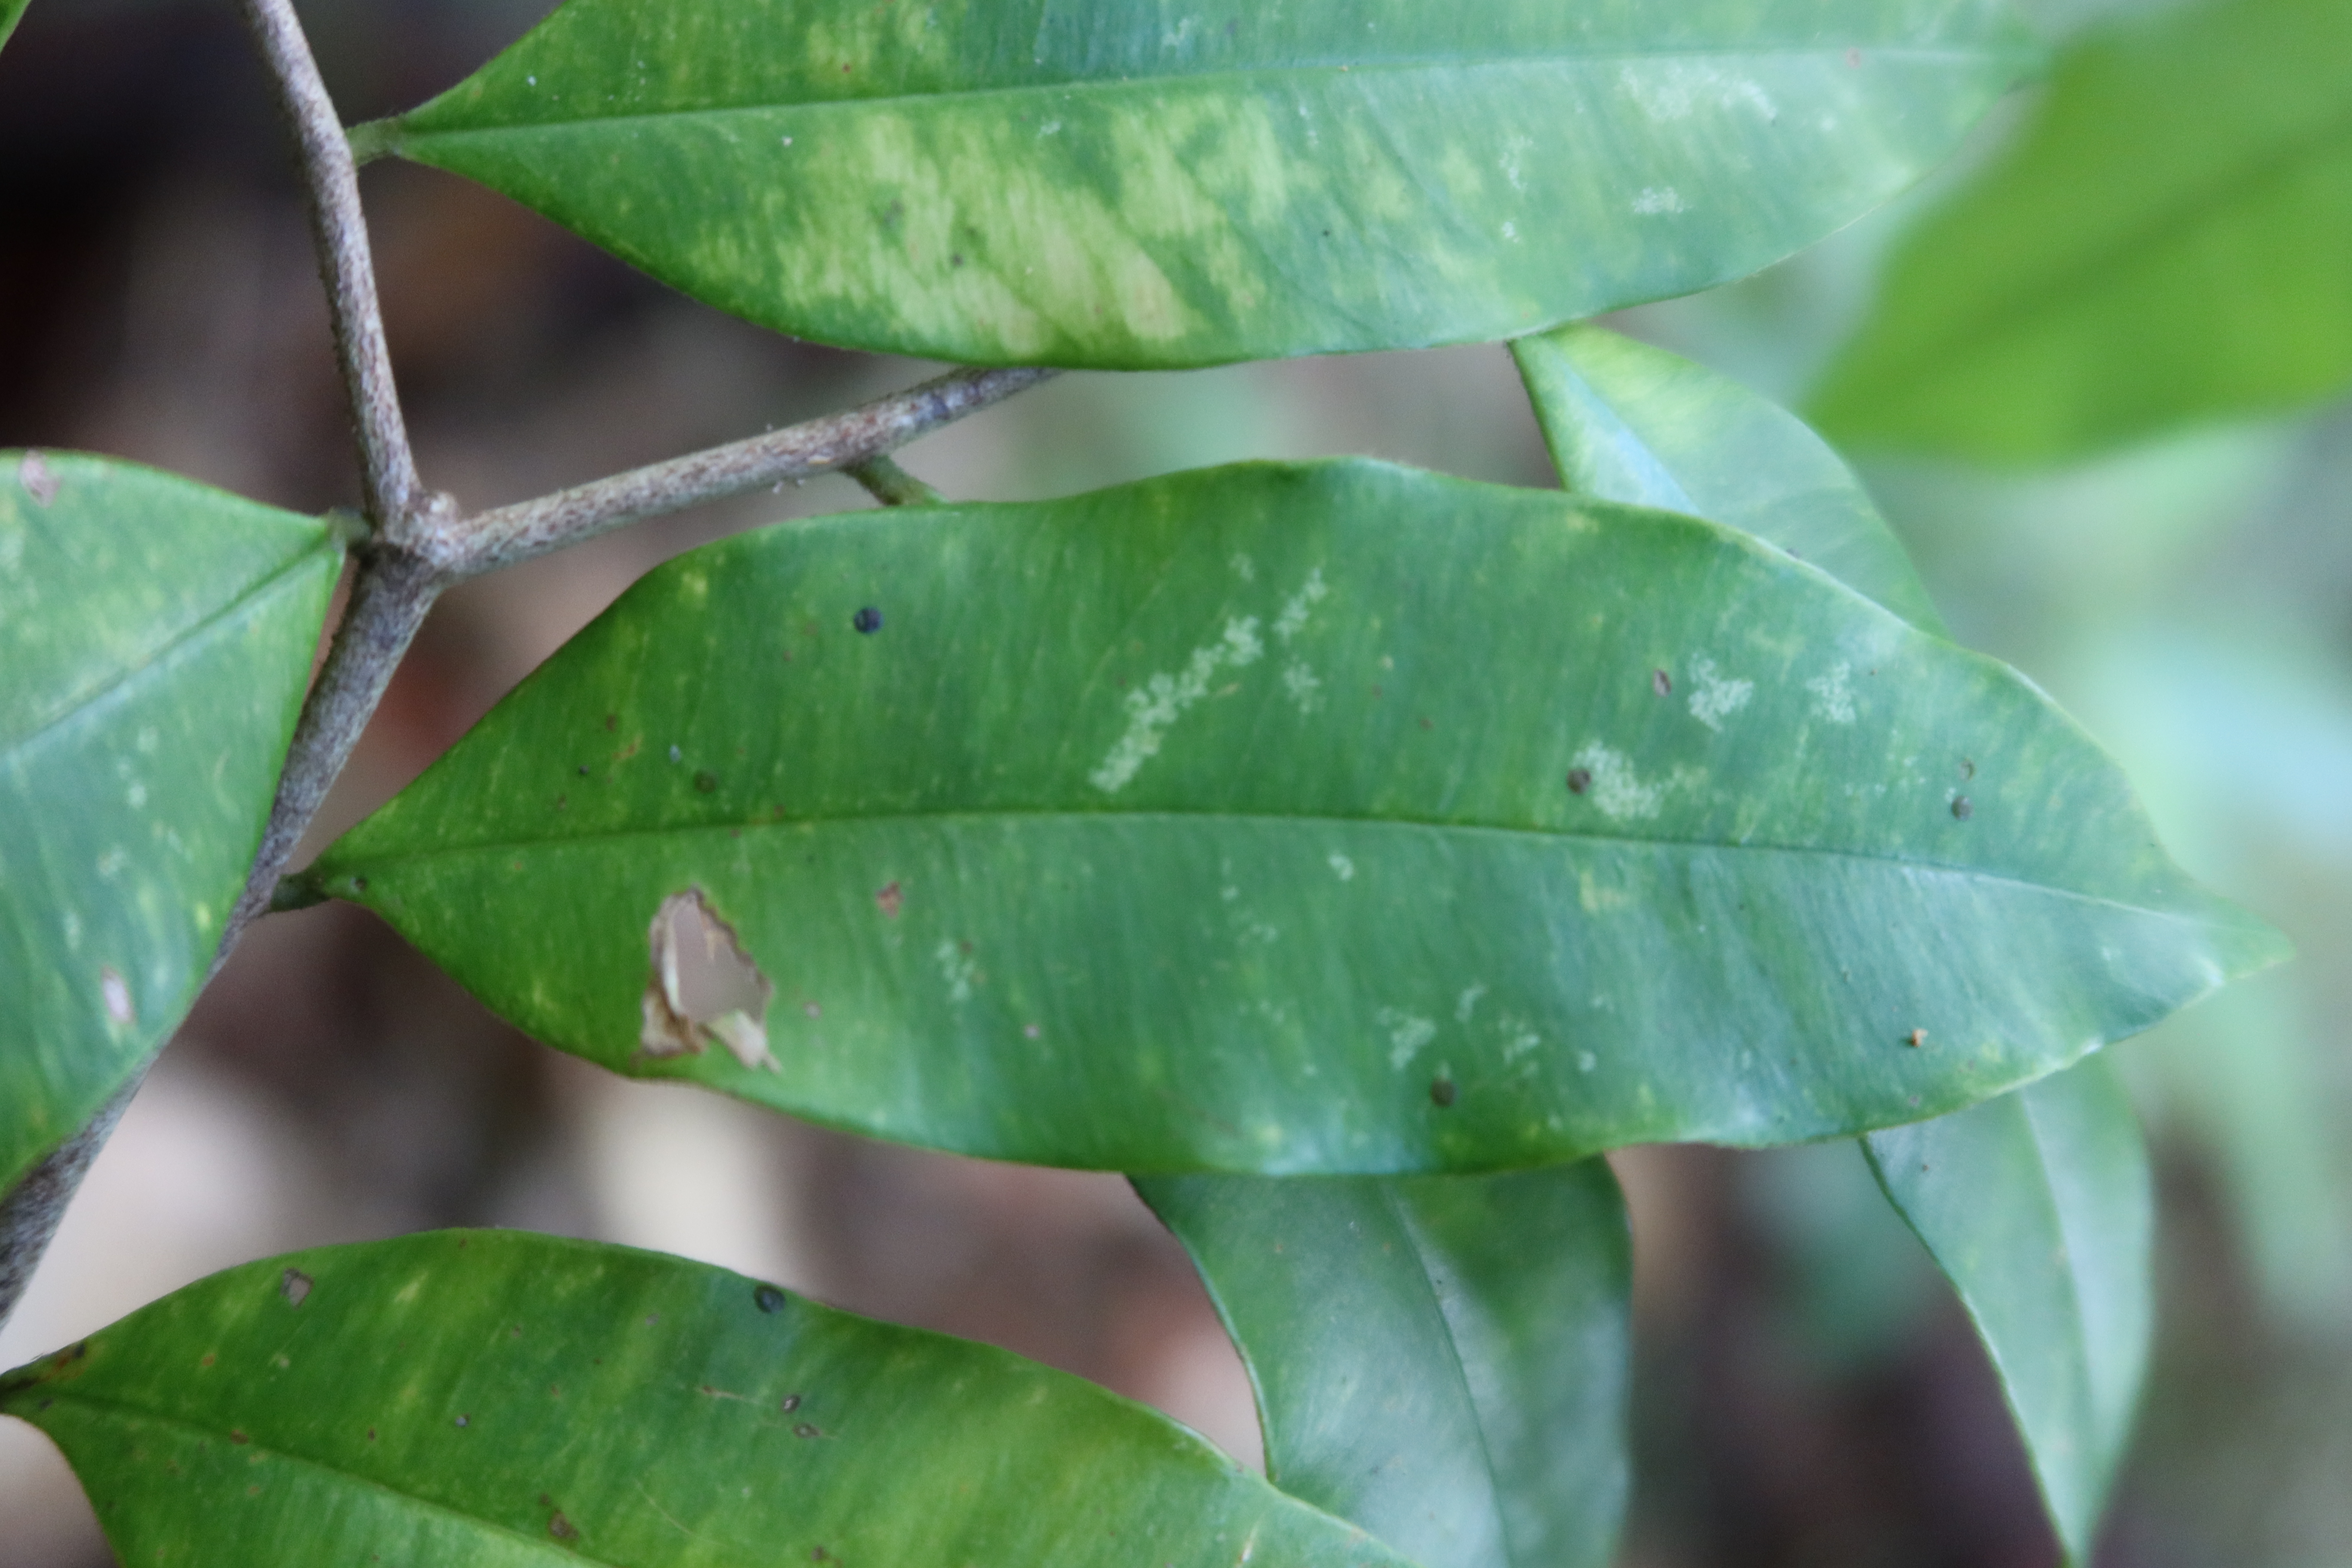
Label: Black spots